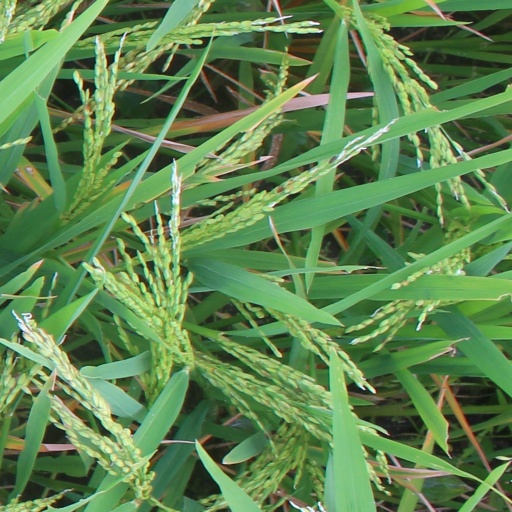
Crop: rice